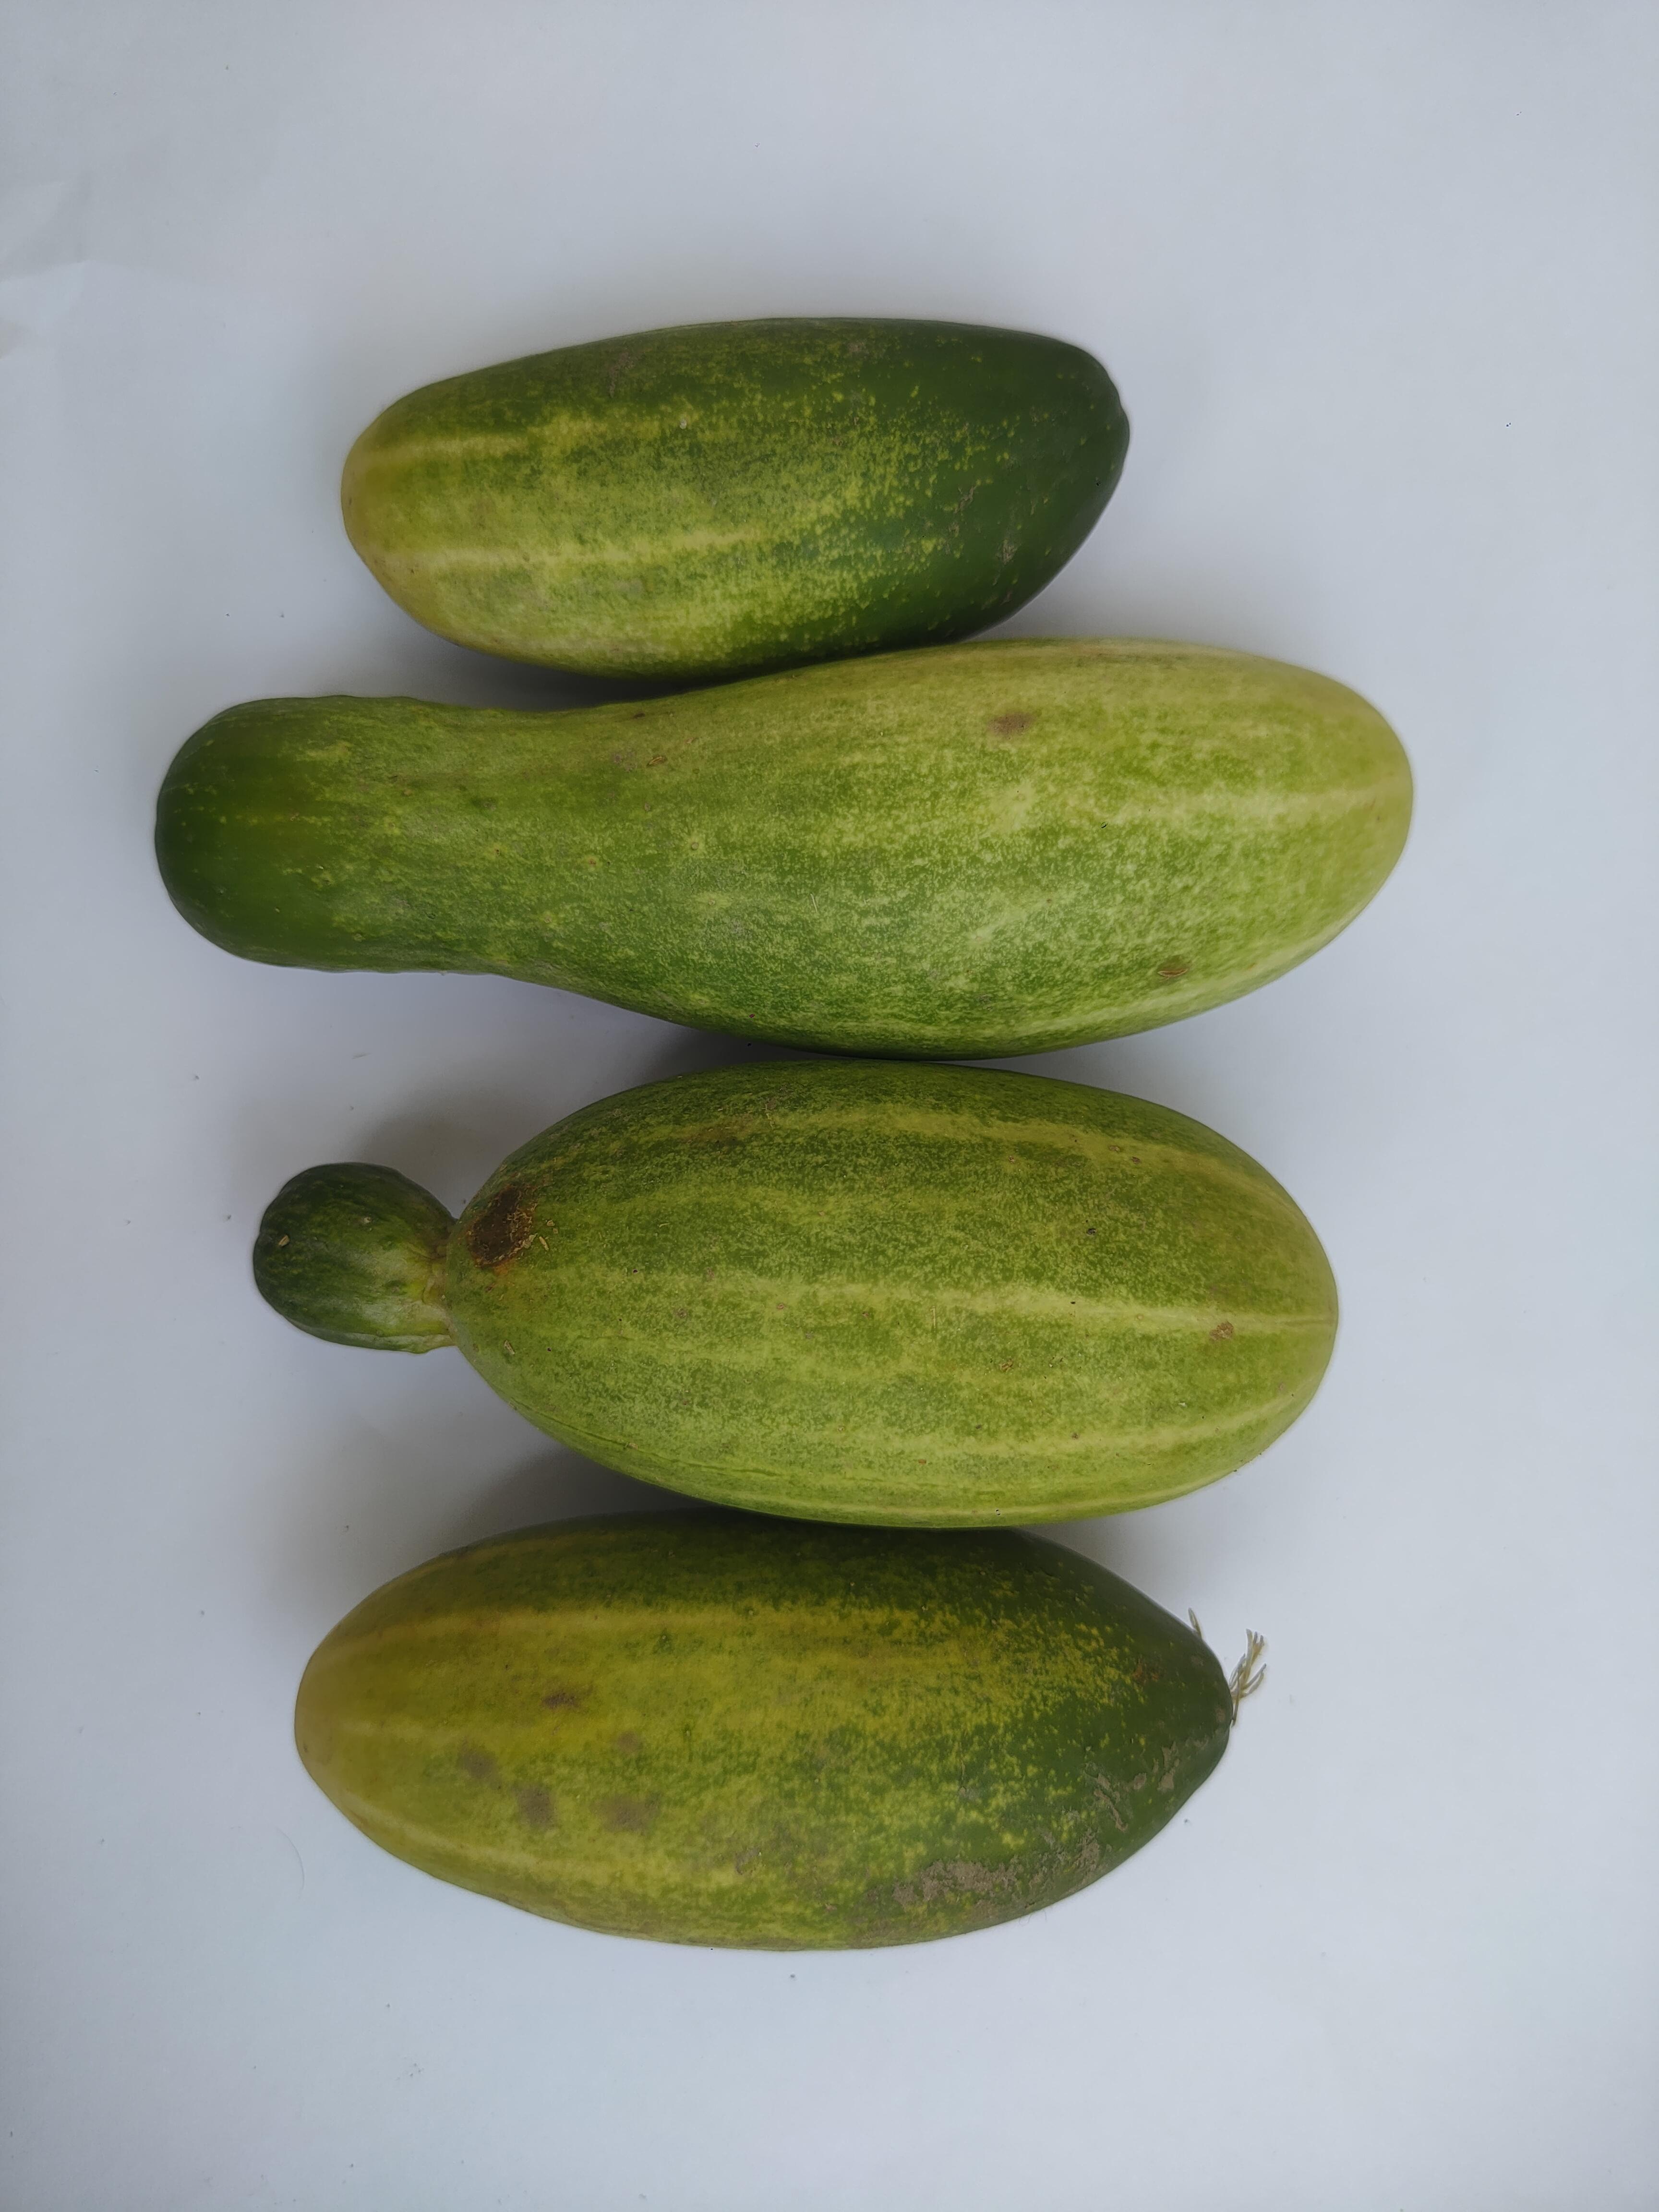
Label: Cucumber